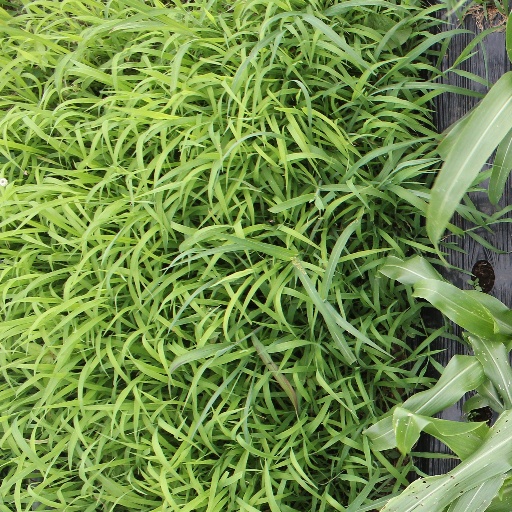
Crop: sorghum